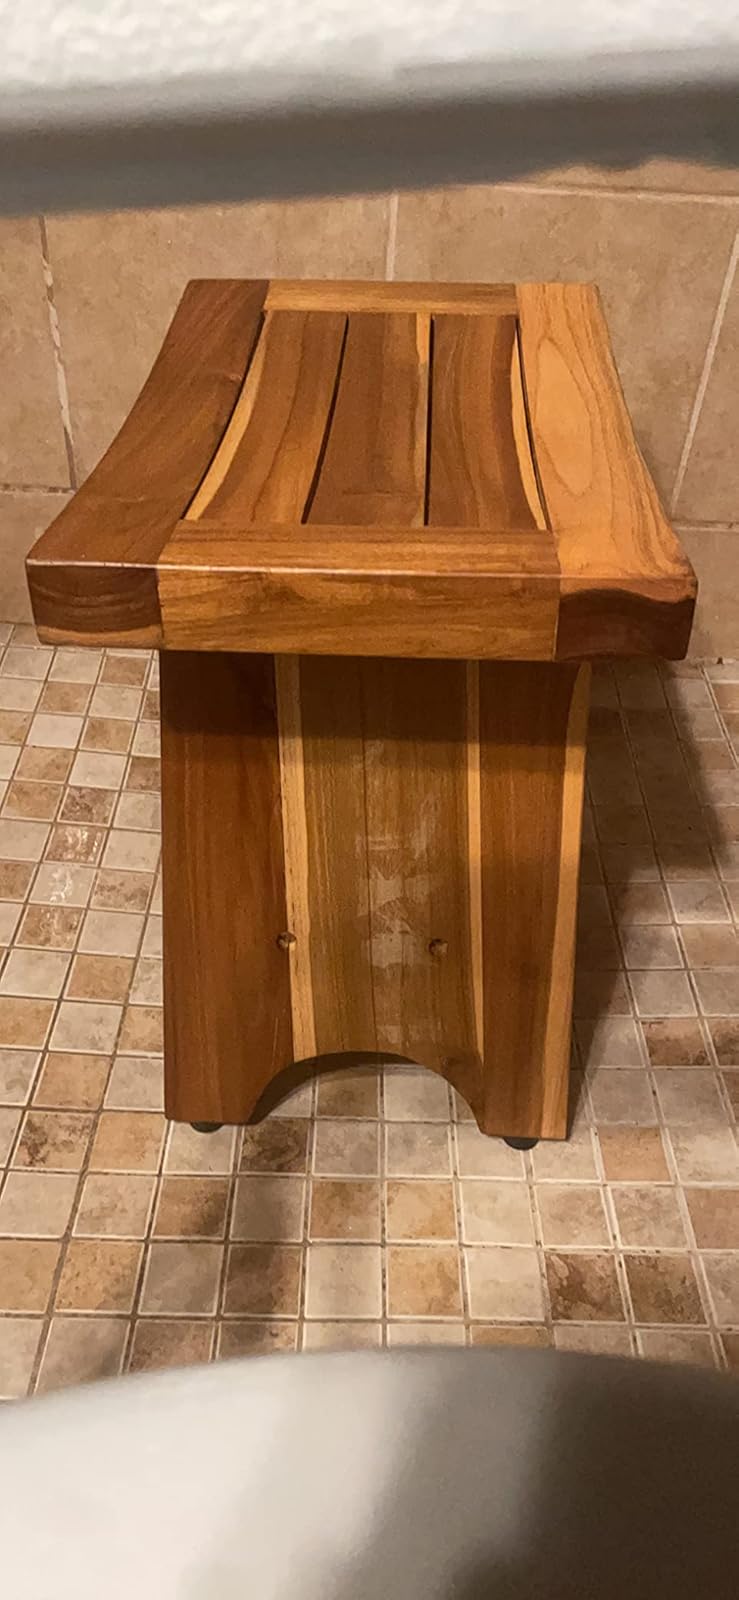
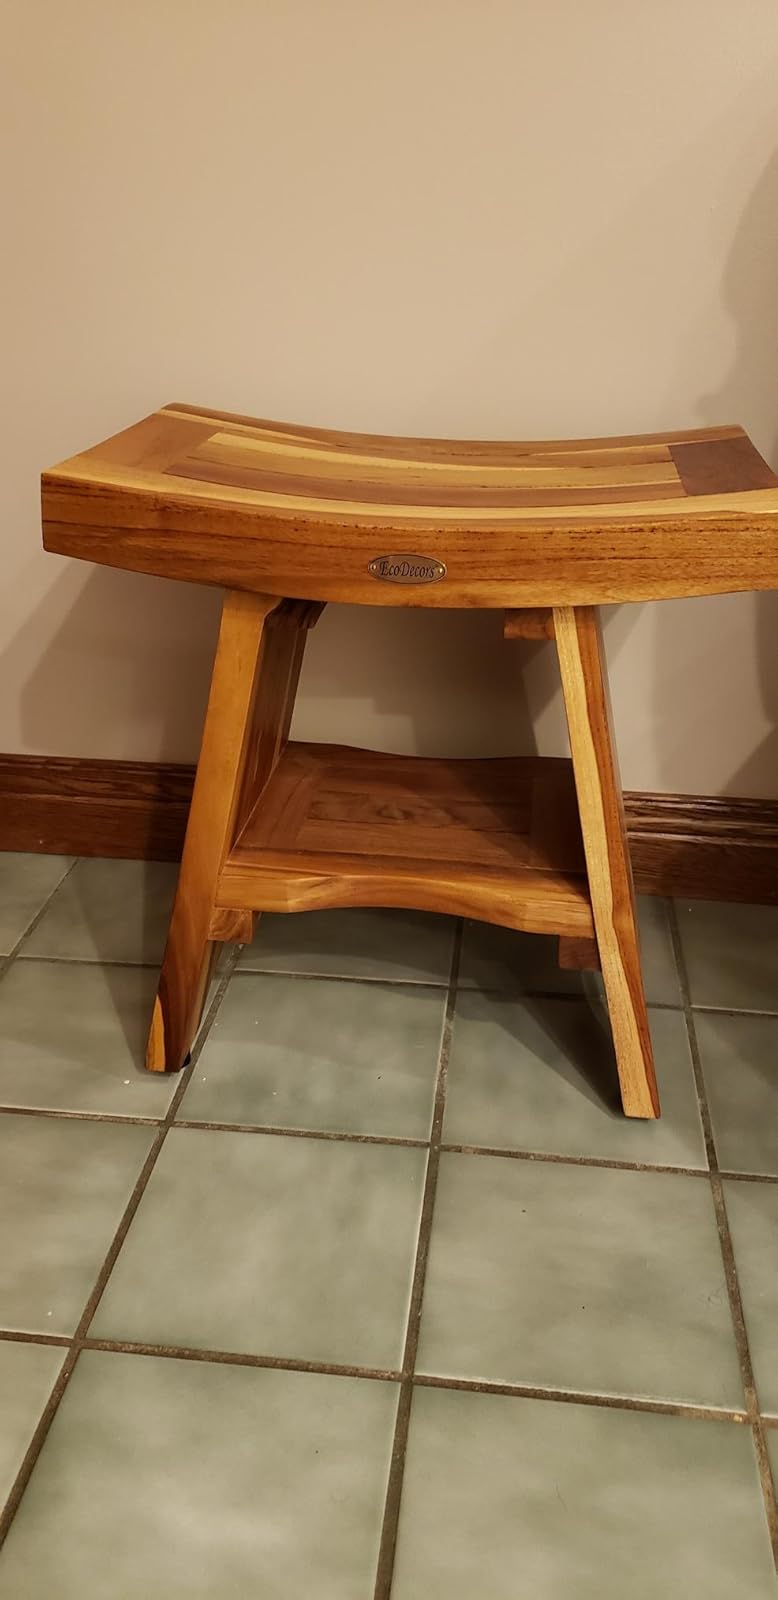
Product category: stool
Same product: yes